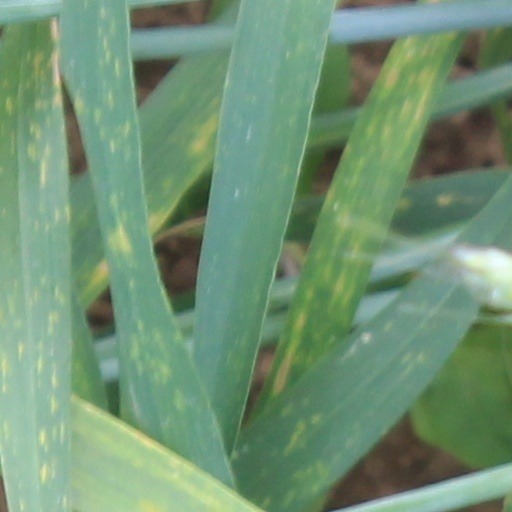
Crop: wheat